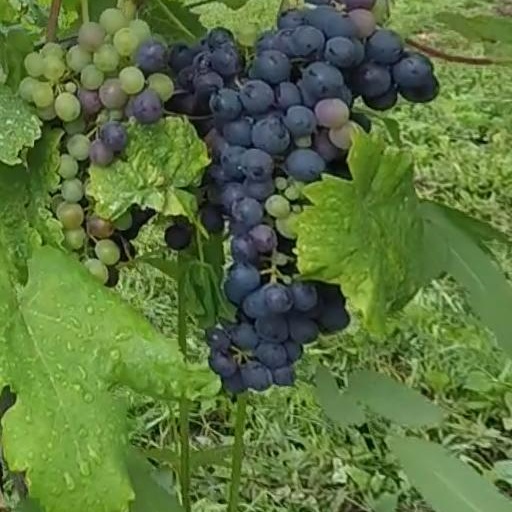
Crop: grape